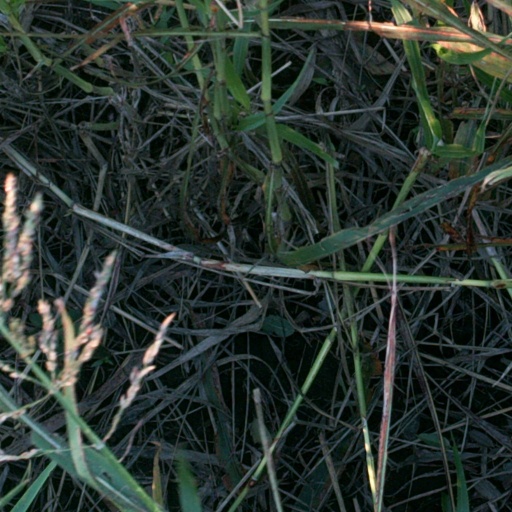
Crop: sorghum